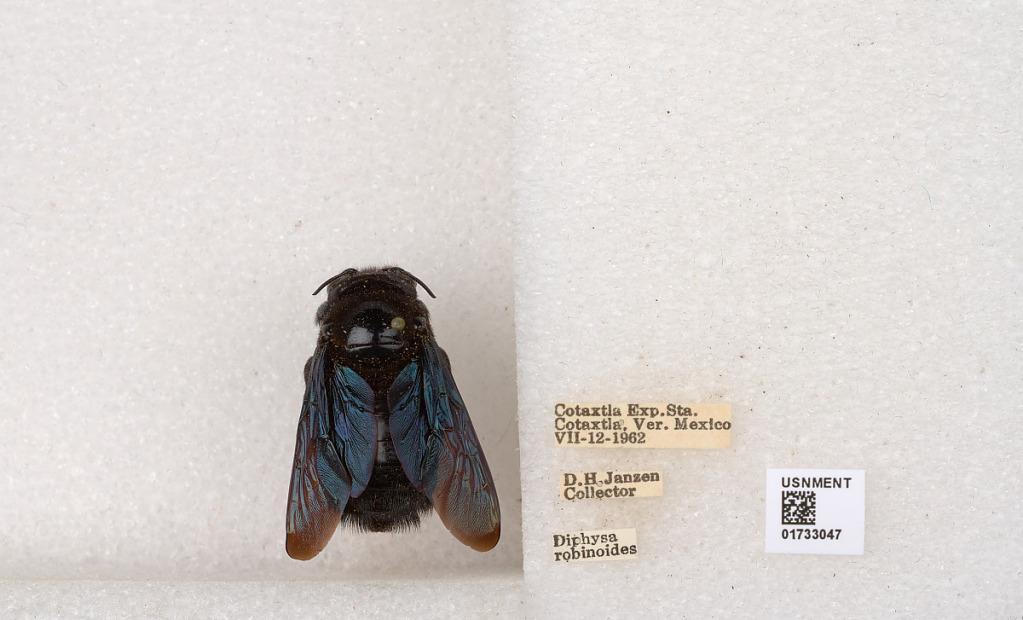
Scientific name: Xylocopa (Megaxylocopa) fimbriata Fabricius
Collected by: D. Janzen
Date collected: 1962-7-12
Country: Mexico
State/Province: Veracruz
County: Cotaxtla
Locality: Cotaxtla Exp. Sta.